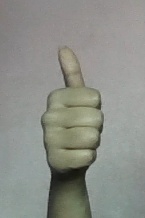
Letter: aleff